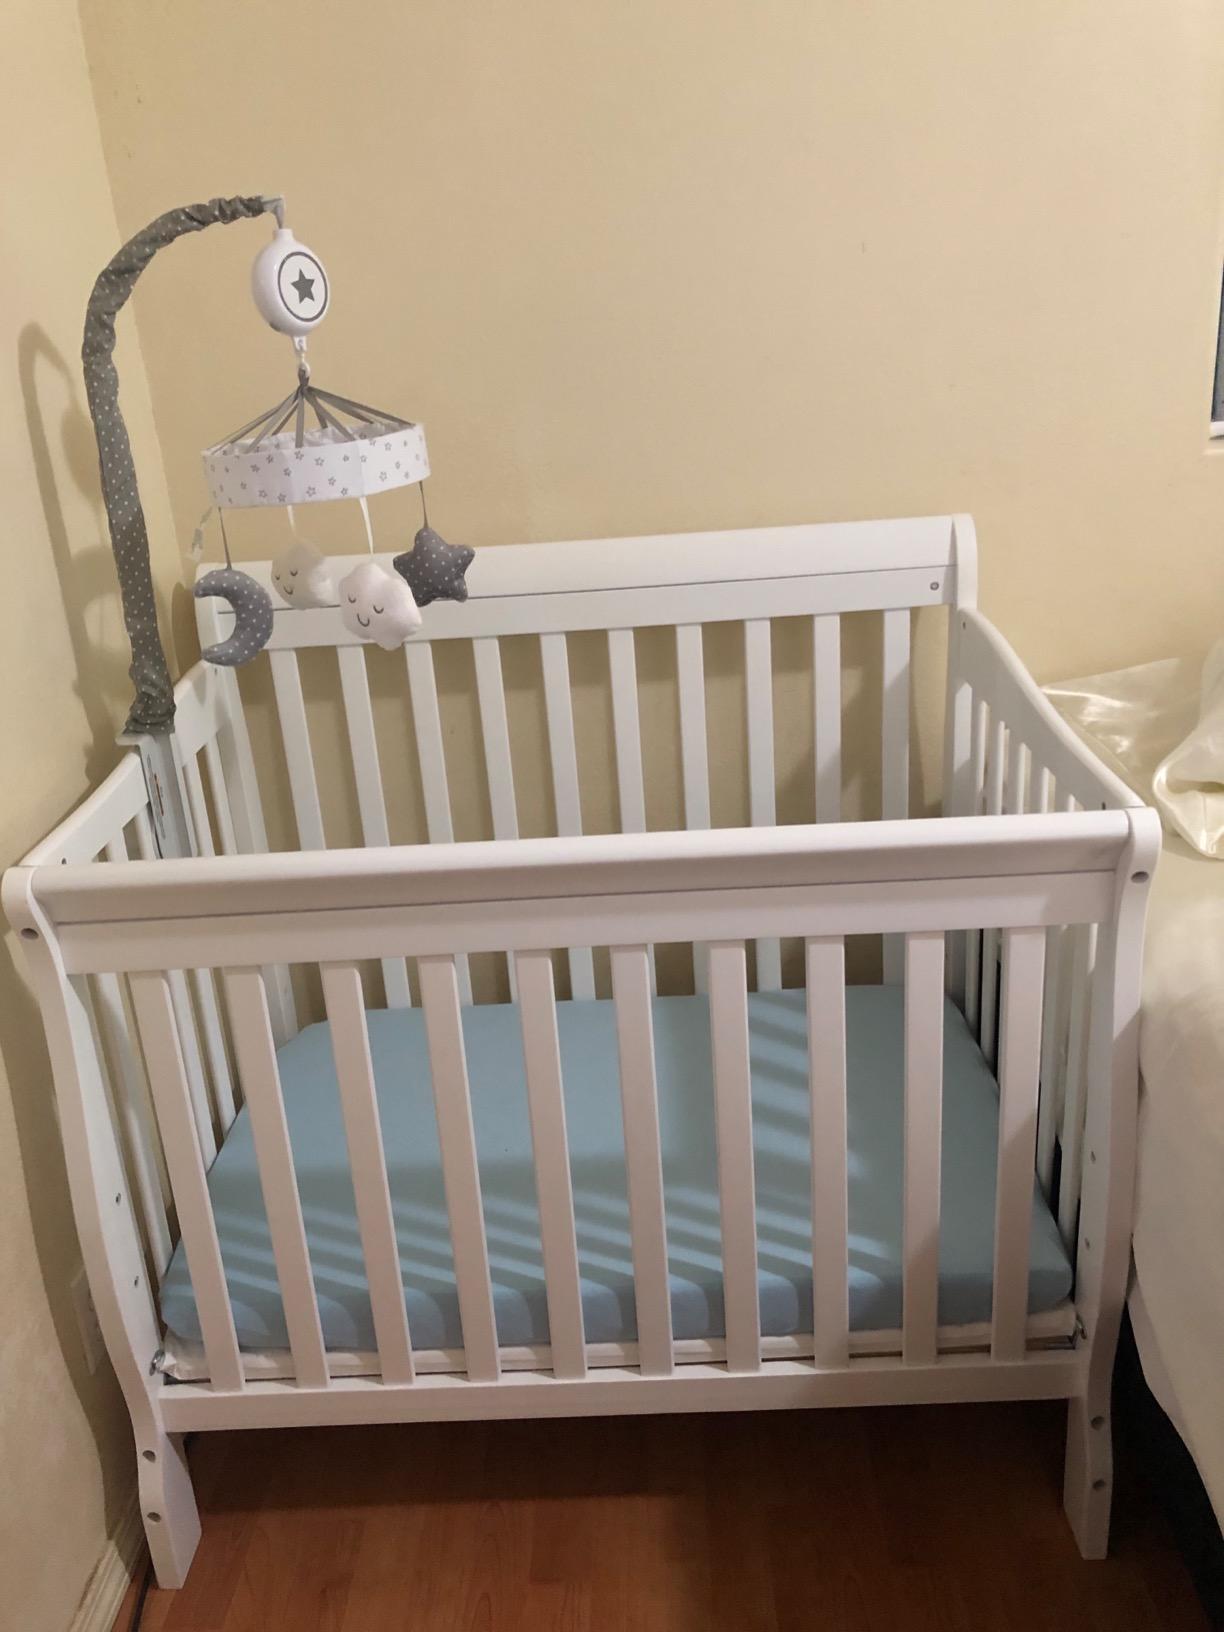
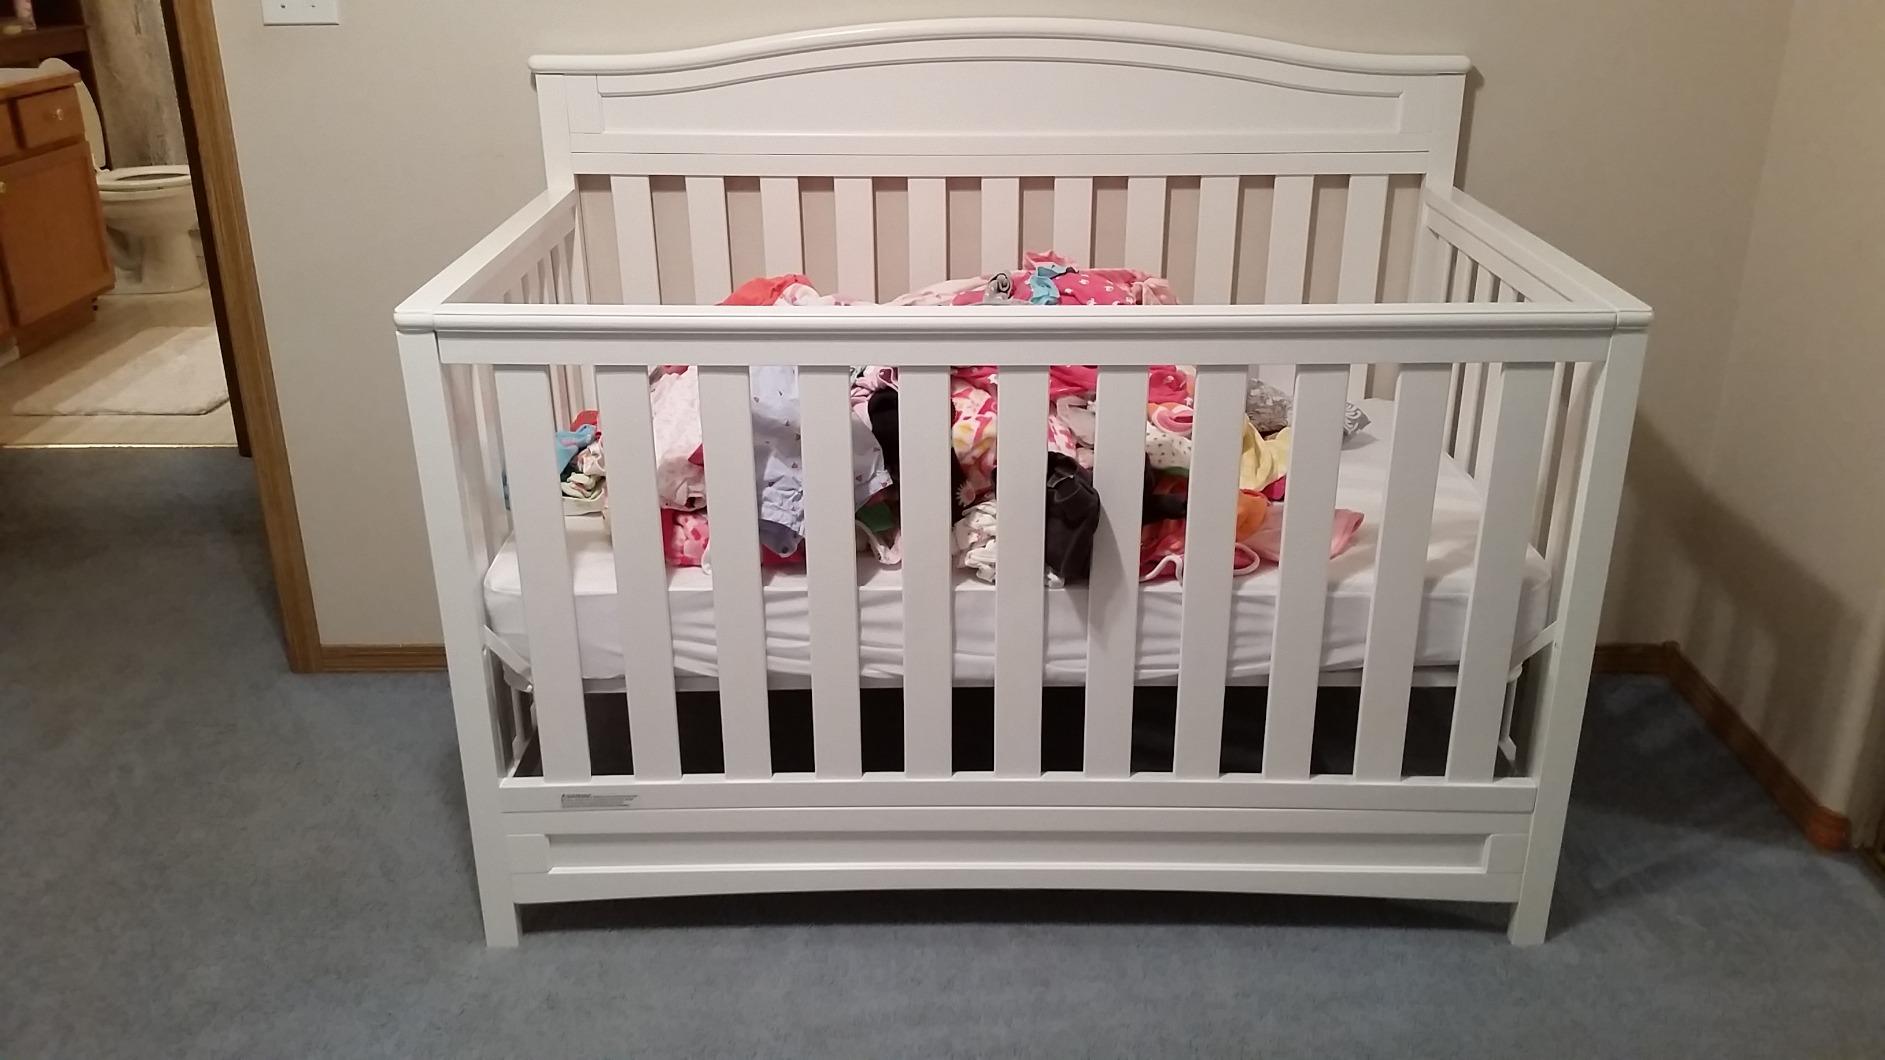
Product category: products_crib
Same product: no